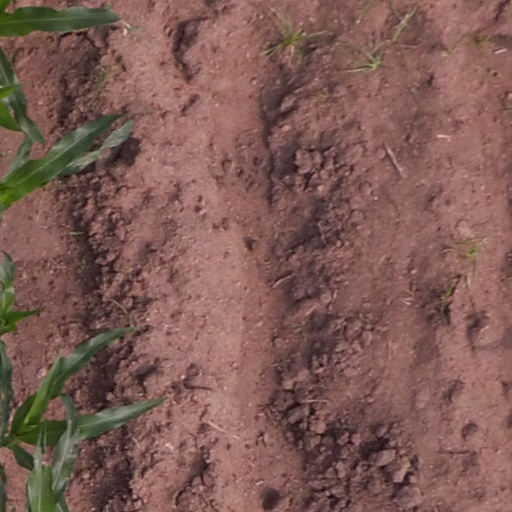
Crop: maize; corn